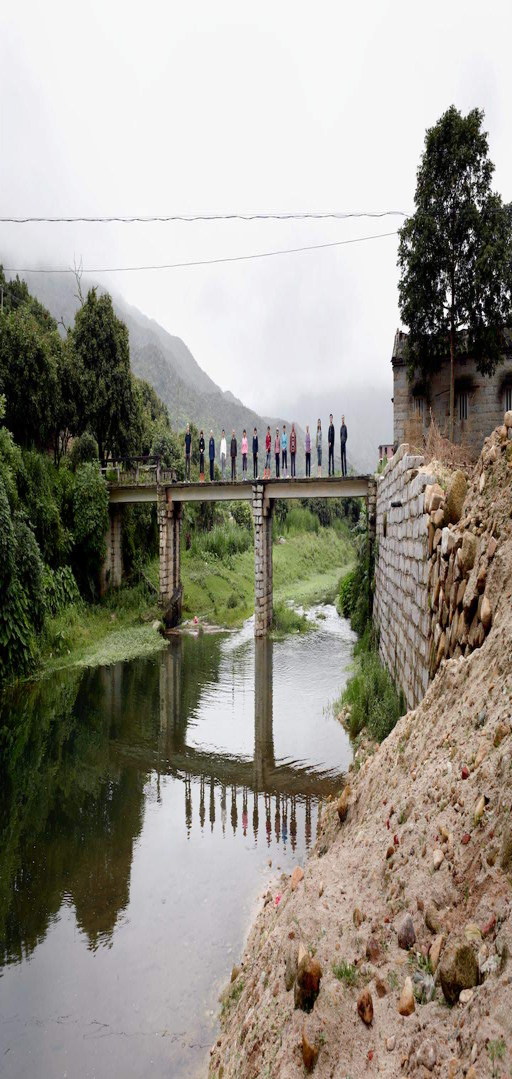
the bridge built by person , his brother , and person , with distant relatives from the clan